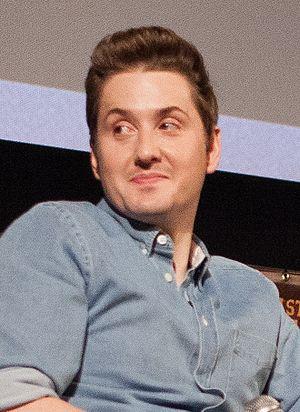
Duke Johnson, né le 20 mars 1979 à Saint-Louis, est un scénariste et réalisateur américain.
Anomalisa est un film américain en stop motion réalisé par Duke Johnson et Charlie Kaufman.